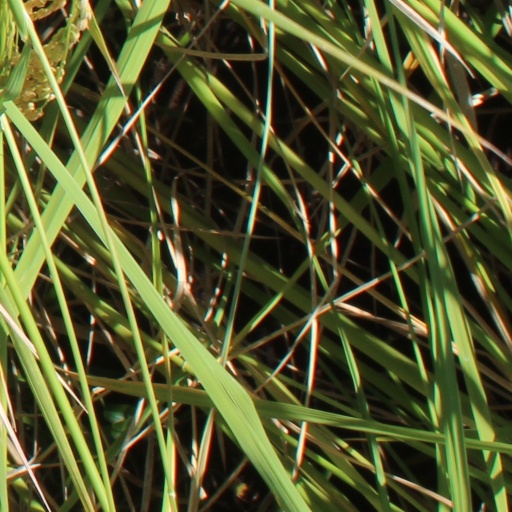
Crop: rice